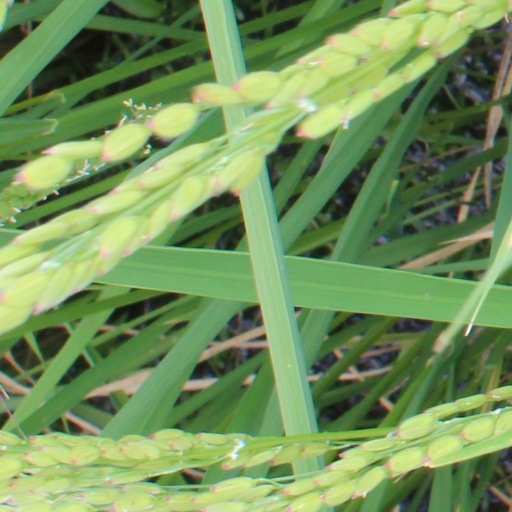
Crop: rice